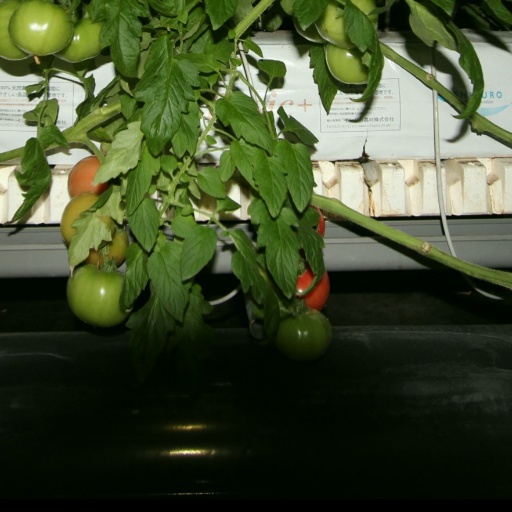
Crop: tomato